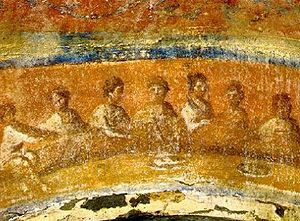
Judasbrevet / Detaljer / Agapemåltidet
Agapemåltidet - Tidligt kristent maleri fra katakomberne
Judasbrevet er med sit ene kapitel blandt de mindste skrifter i Det Nye Testamente og det sidste af de såkaldte katolske breve. Forfatteren er ifølge brevet Judas, Jakobs bror, men det regnes af en del forskere som et pseudonym.